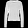
Label: Pullover